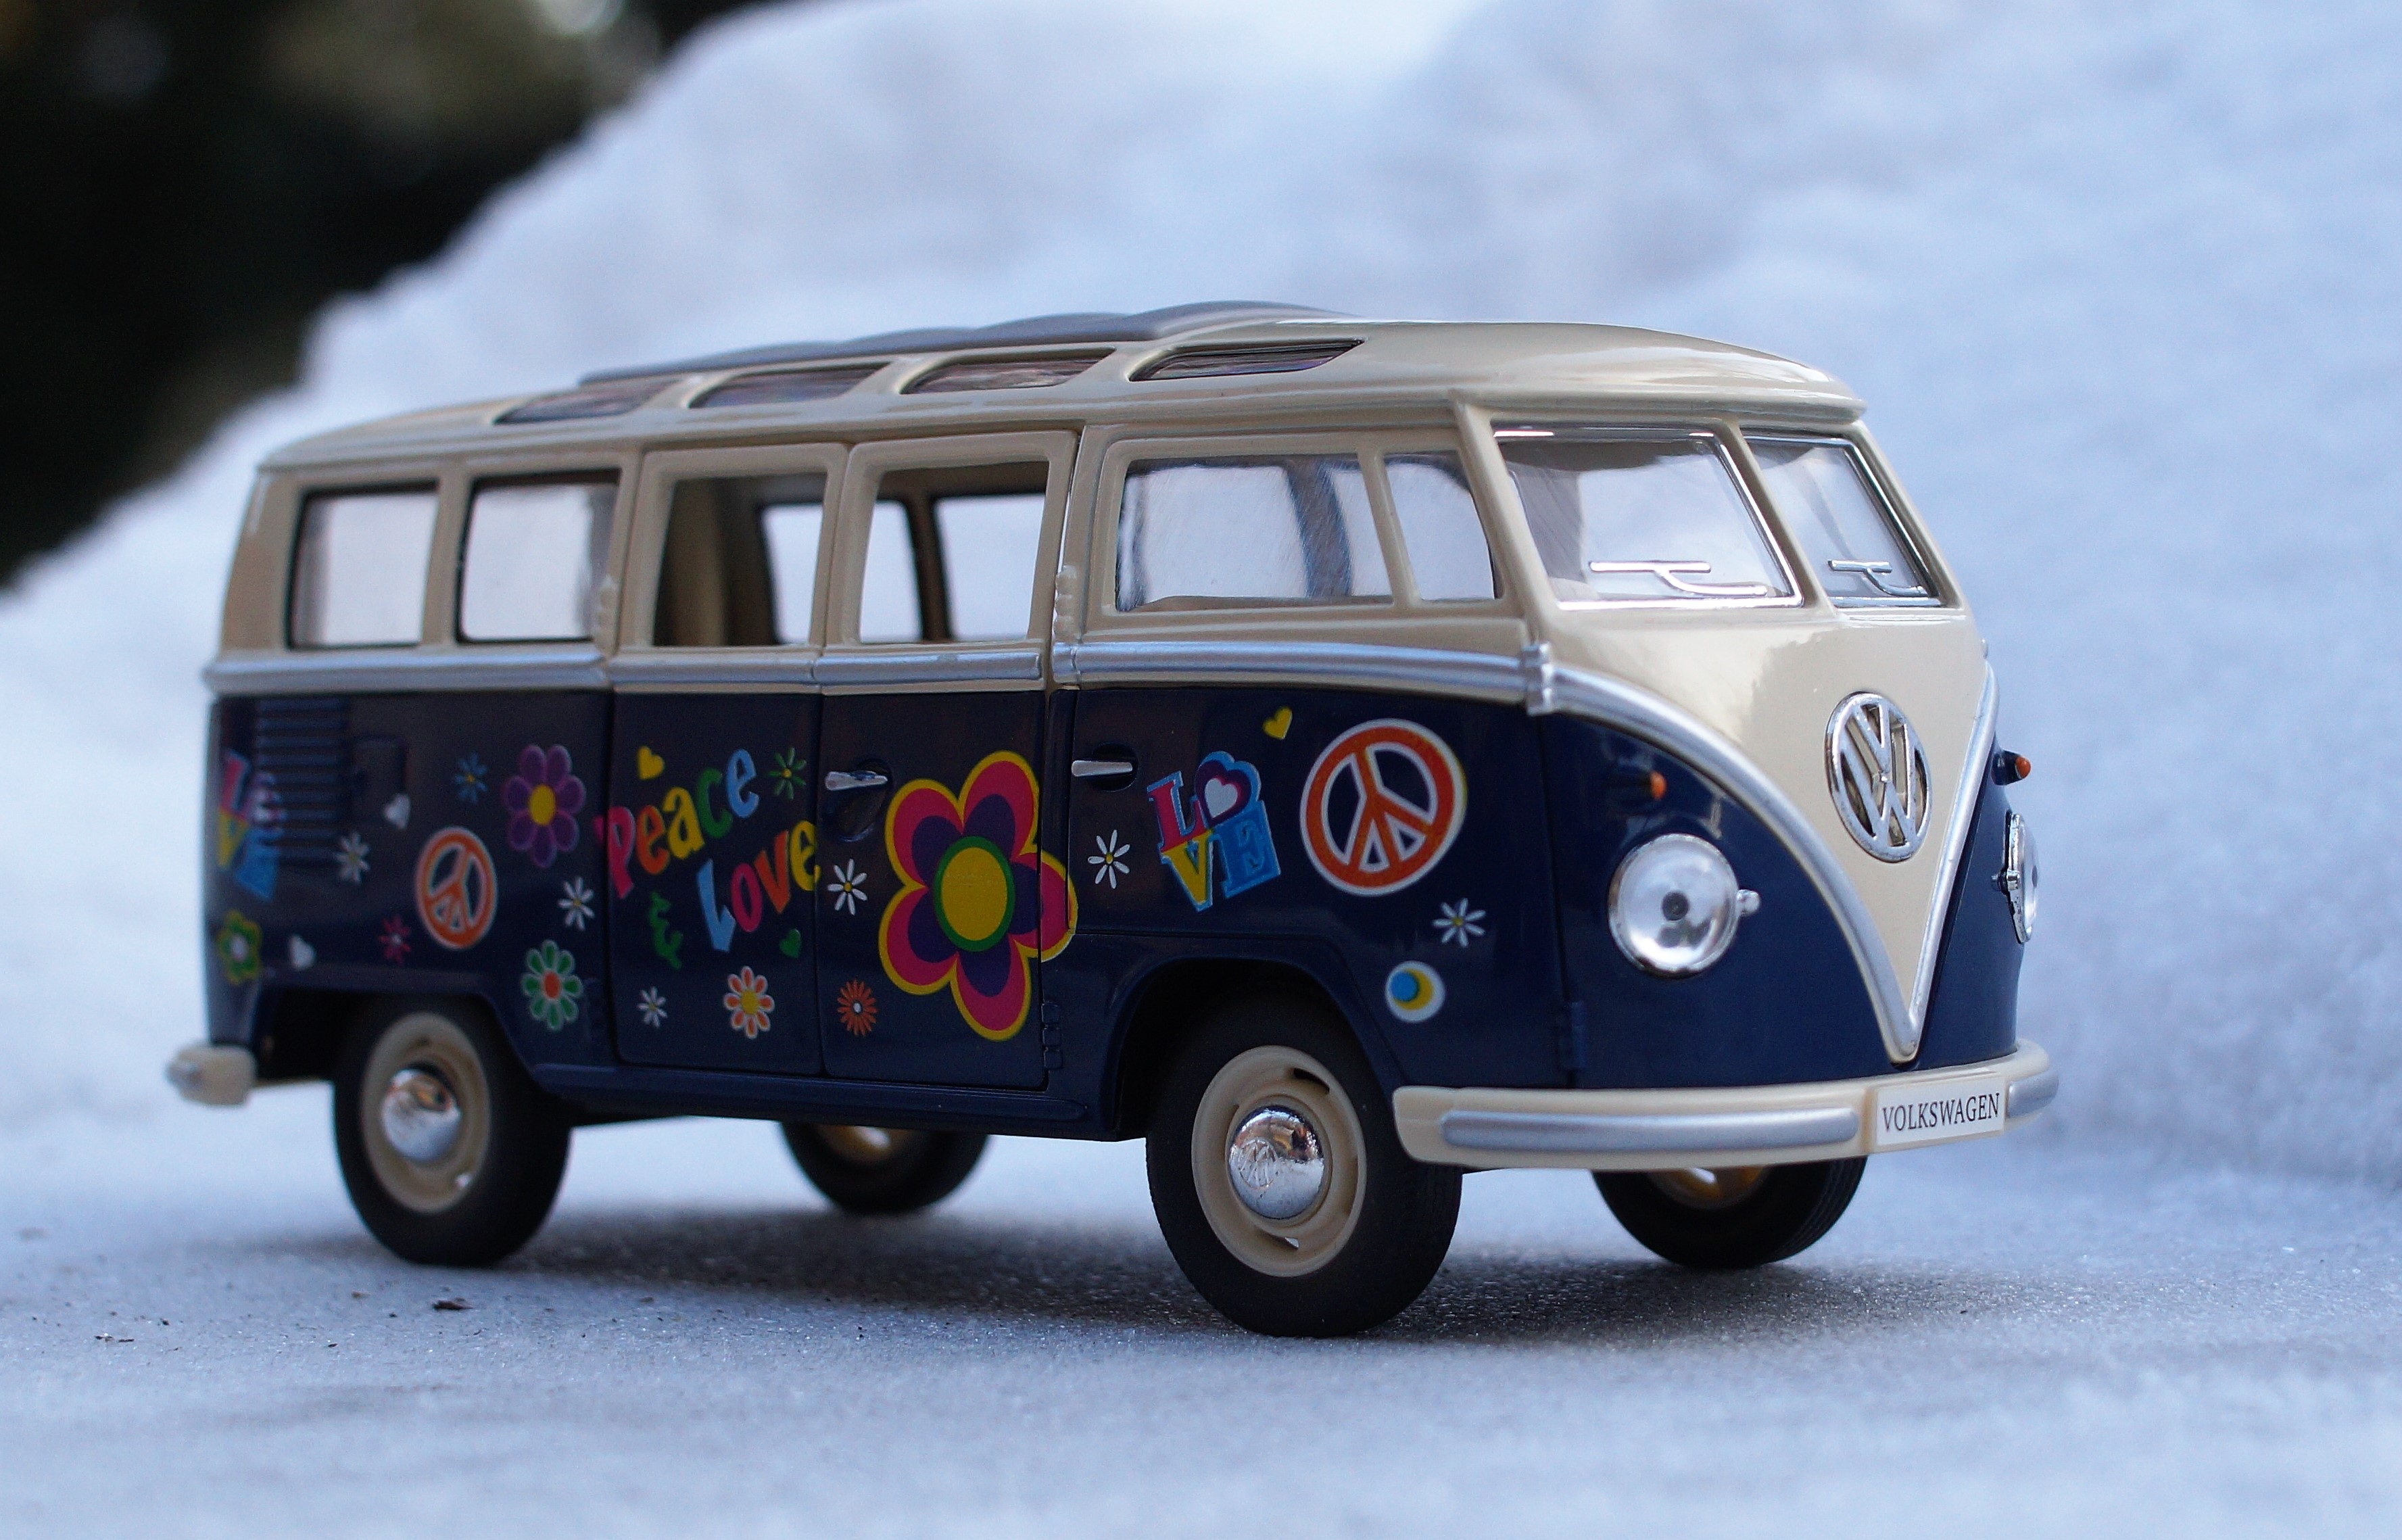
snow, winter, car, vintage, retro, vw, volkswagen, van, old, transport, vehicle, auto, vw bus, bus, camper, oldtimer, nostalgic, bulli, minibus, antique car, model car, volkswagen vw, camping bus, land vehicle, mode of transport, volkswagen type 2, automobile make, compact car